Drop kick

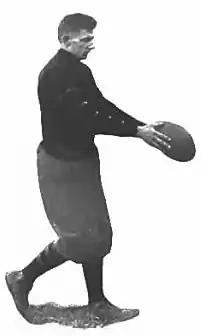
Zach Curlin drop kicking

It contrasts with the punt, wherein the player kicks the ball without letting it hit the ground first, and the place kick, wherein the player kicks a stationary ball off the ground: "from placement". A drop kick is significantly more difficult; as Jim Thorpe explained in 1926 when both kick types were common, "I regard the place kick as almost two to one safer than the drop kick in attempting a goal from the field."